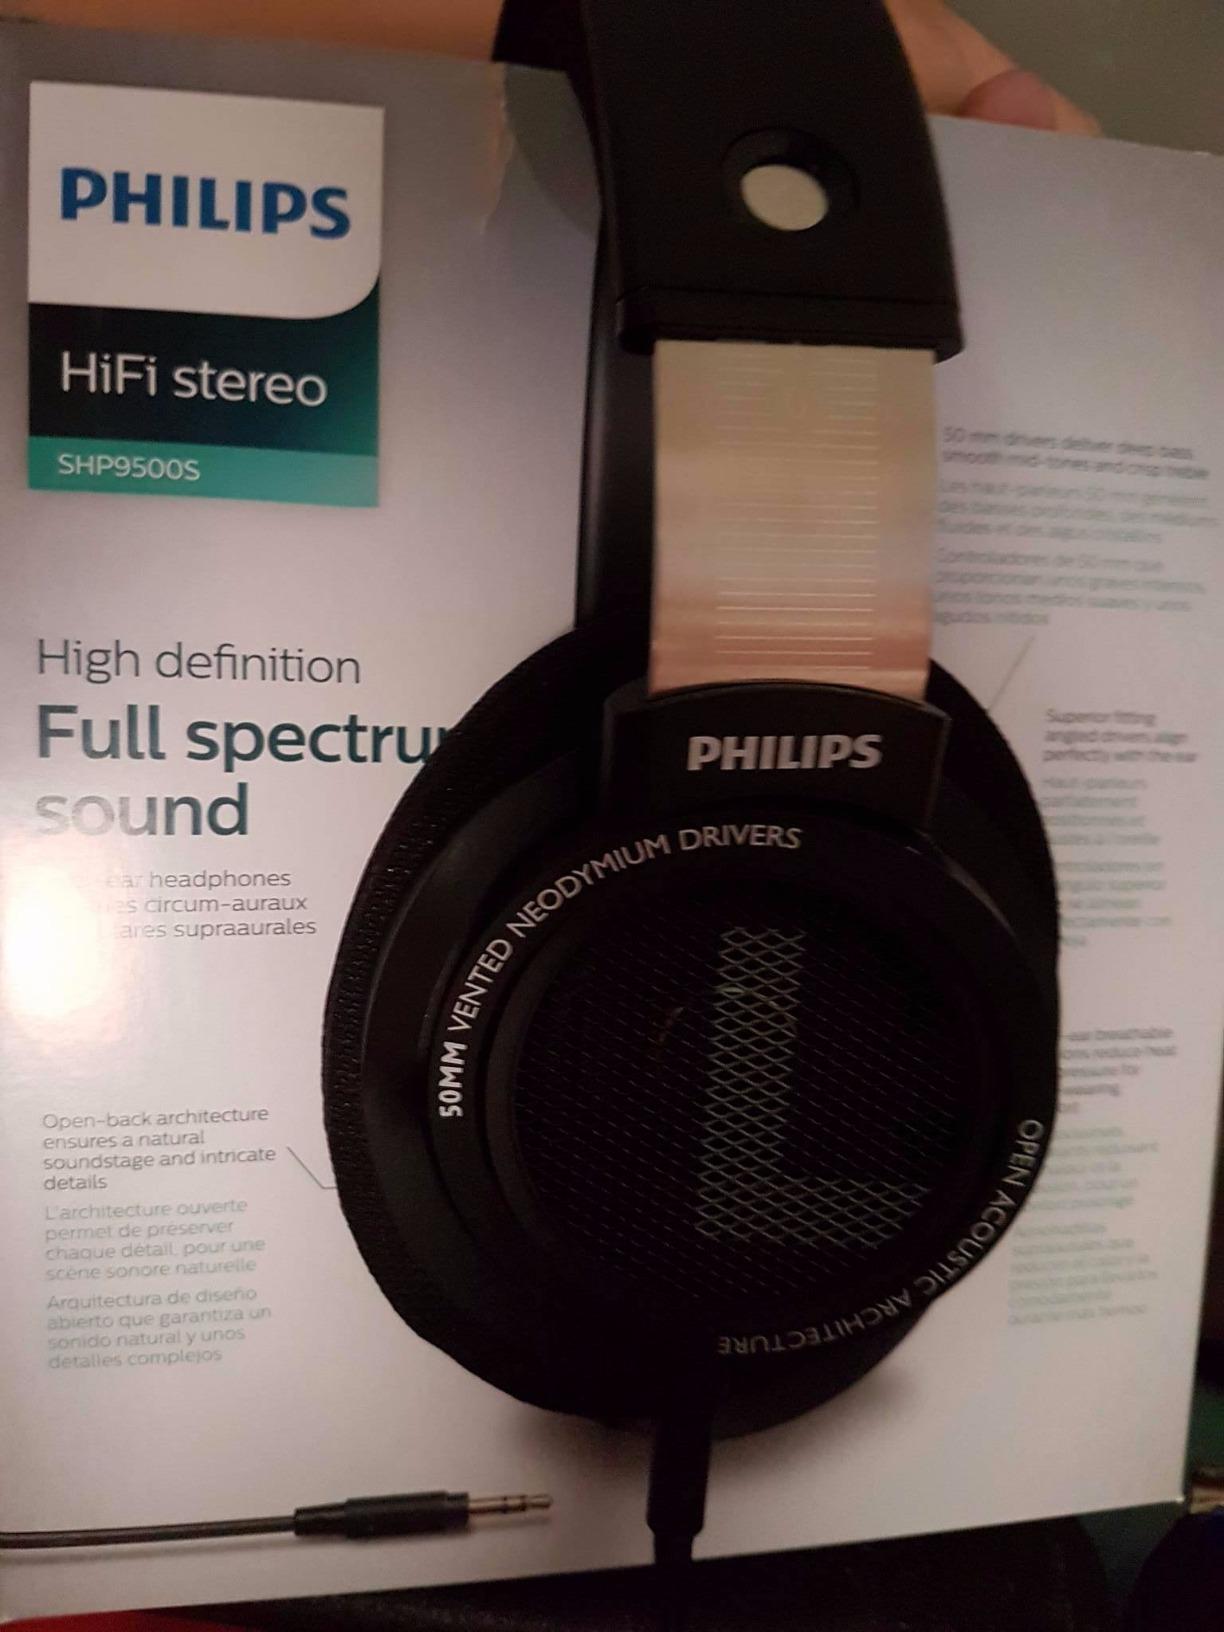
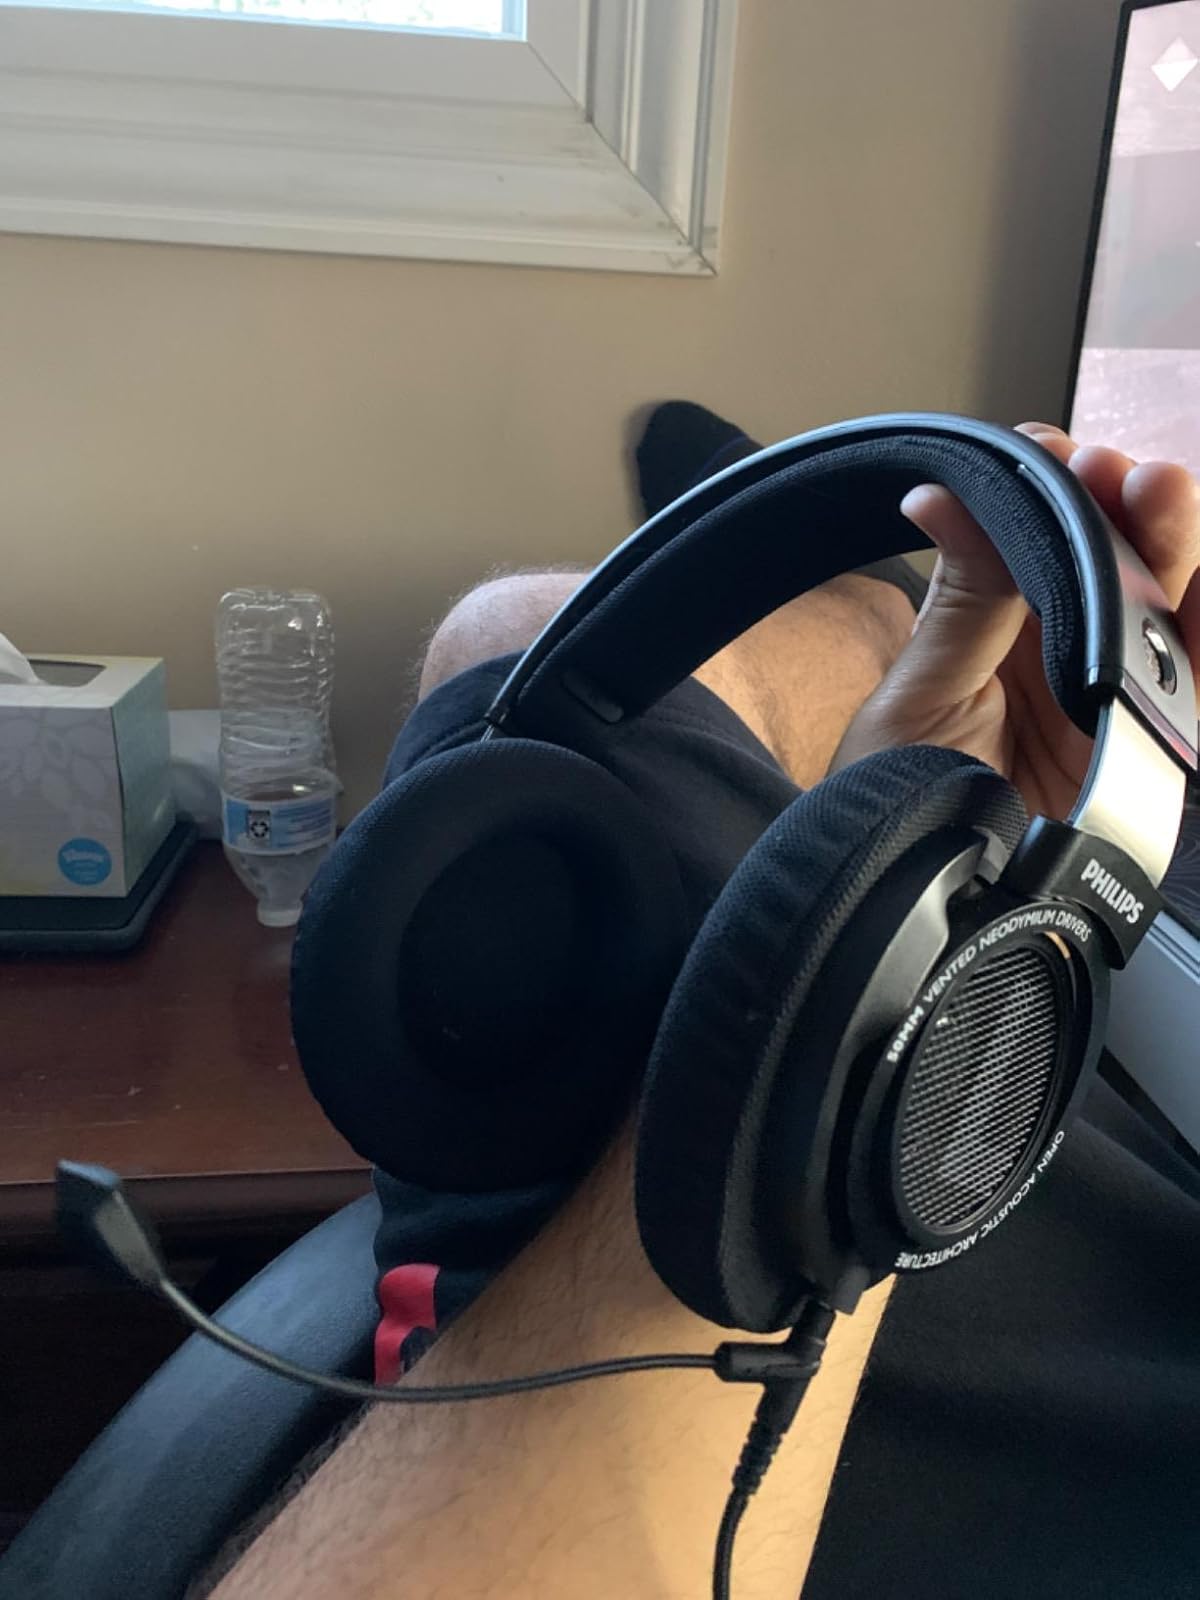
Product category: headphones
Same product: yes